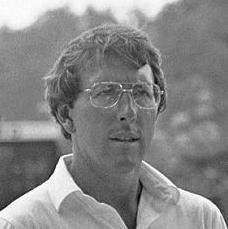
Age: 40